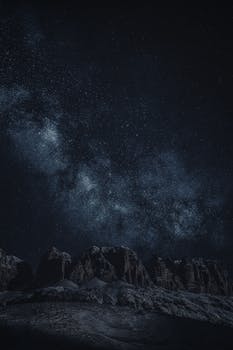
Label: No Watermark